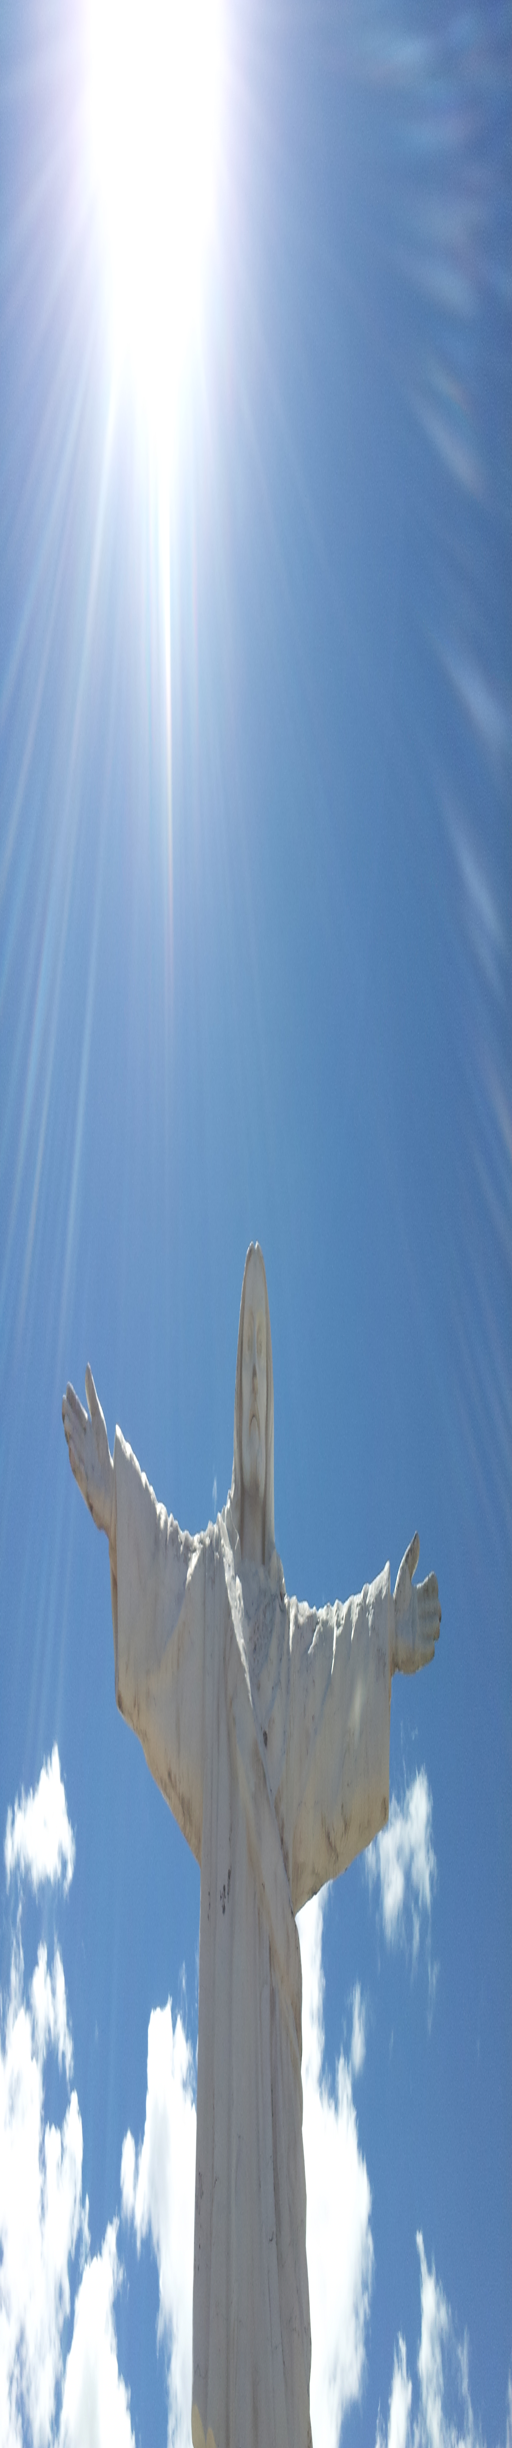
easter sunday at the statue , watching over a city